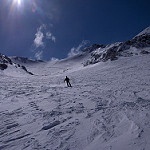
Scene: Outdoor